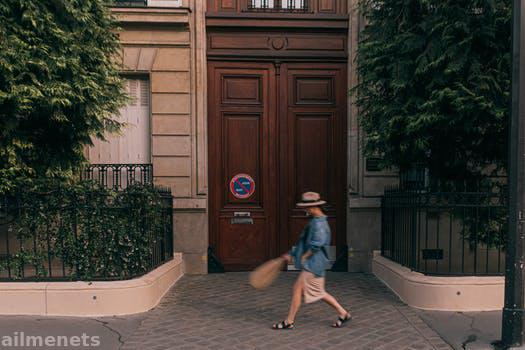
Label: Watermark